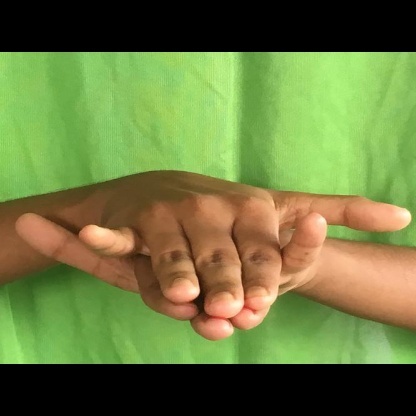
Mudra: Varaha